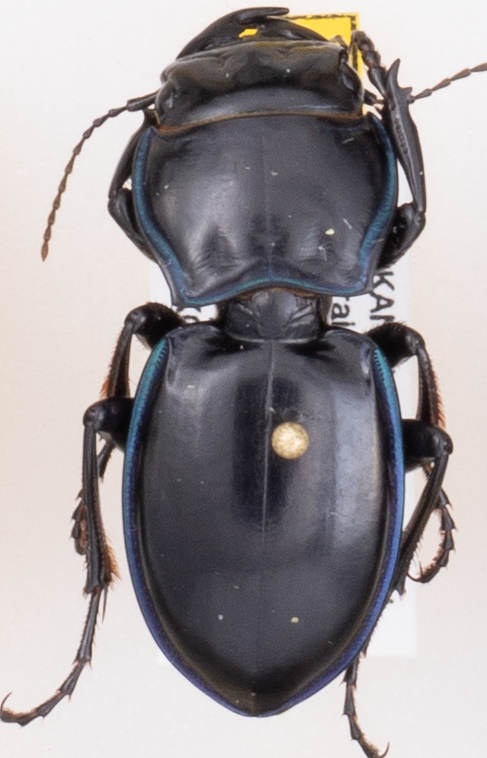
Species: Pasimachus elongatus
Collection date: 2015-08-17
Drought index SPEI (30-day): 0.318
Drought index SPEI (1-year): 0.454
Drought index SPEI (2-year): -0.27